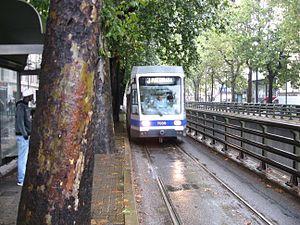
Le réseau de tramway de Turin, géré par le Gruppo Torinese Trasporti, fait partie du système de transport en commun de la capitale piémontaise et est le plus ancien réseau de tramway d'Italie, les premières lignes de tramways hippomobiles ayant vu le jour en 1871. Le réseau actuel mesure 88,5 km de long pour une longueur de 167 km de voies en activité pour un total de voies de 220 km, et compte sept lignes urbaines régulières et deux lignes événementielles. En outre, une ligne touristique, le tramway Sassi-Superga, est aussi géré par la GTT mais n'est pas compté comme une ligne urbaine ; par simplicité de lecture, il est listé dans le présent article.